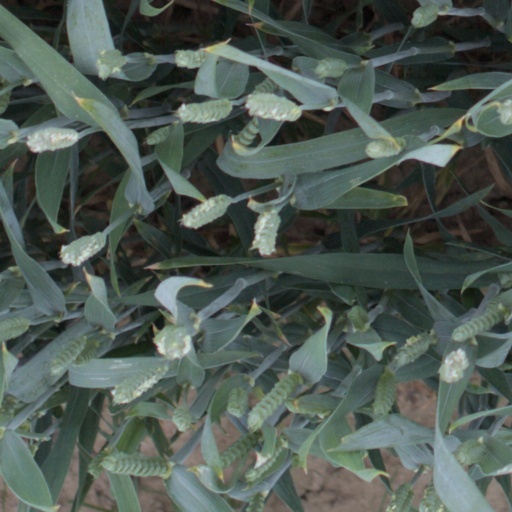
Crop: wheat